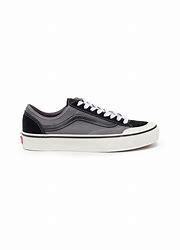
Brand: Vans
Model: Style 36 Decon Sf Skate